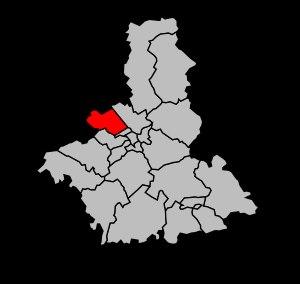
Le canton de Troyes-4 est une division administrative française située dans le département de l'Aube et la région Grand Est.